List of Wisconsin Scenic Byways

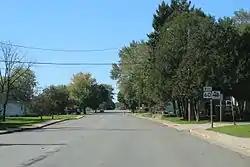
The Lower Wisconsin River Road in Wauzeka

The Lower Wisconsin River Road is a segment along WIS 60. Highlights of the route include Frank Lloyd Wright's summer home, Taliesin, and potentially-Wright-inspired House on the Rock along with several battlefields for the Black Hawk War.